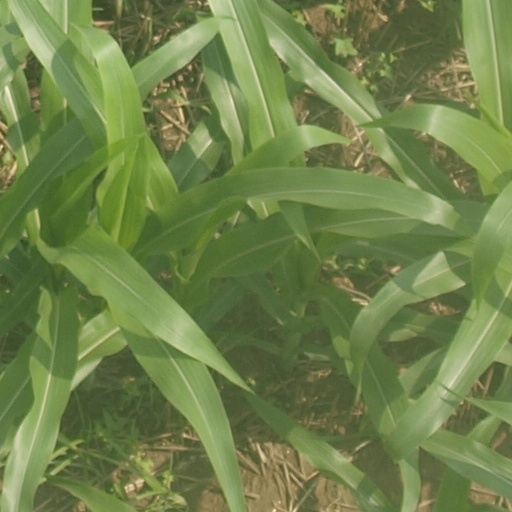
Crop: maize; corn